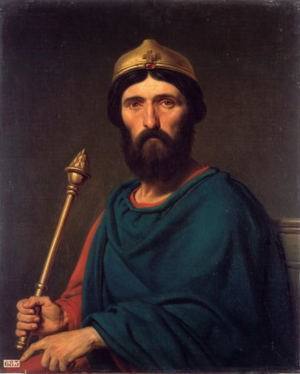
Louis [lwi] est un prénom français dérivé du prénom Clovis.
Cette page dresse une liste de personnalités nées au cours de l'année 921 :